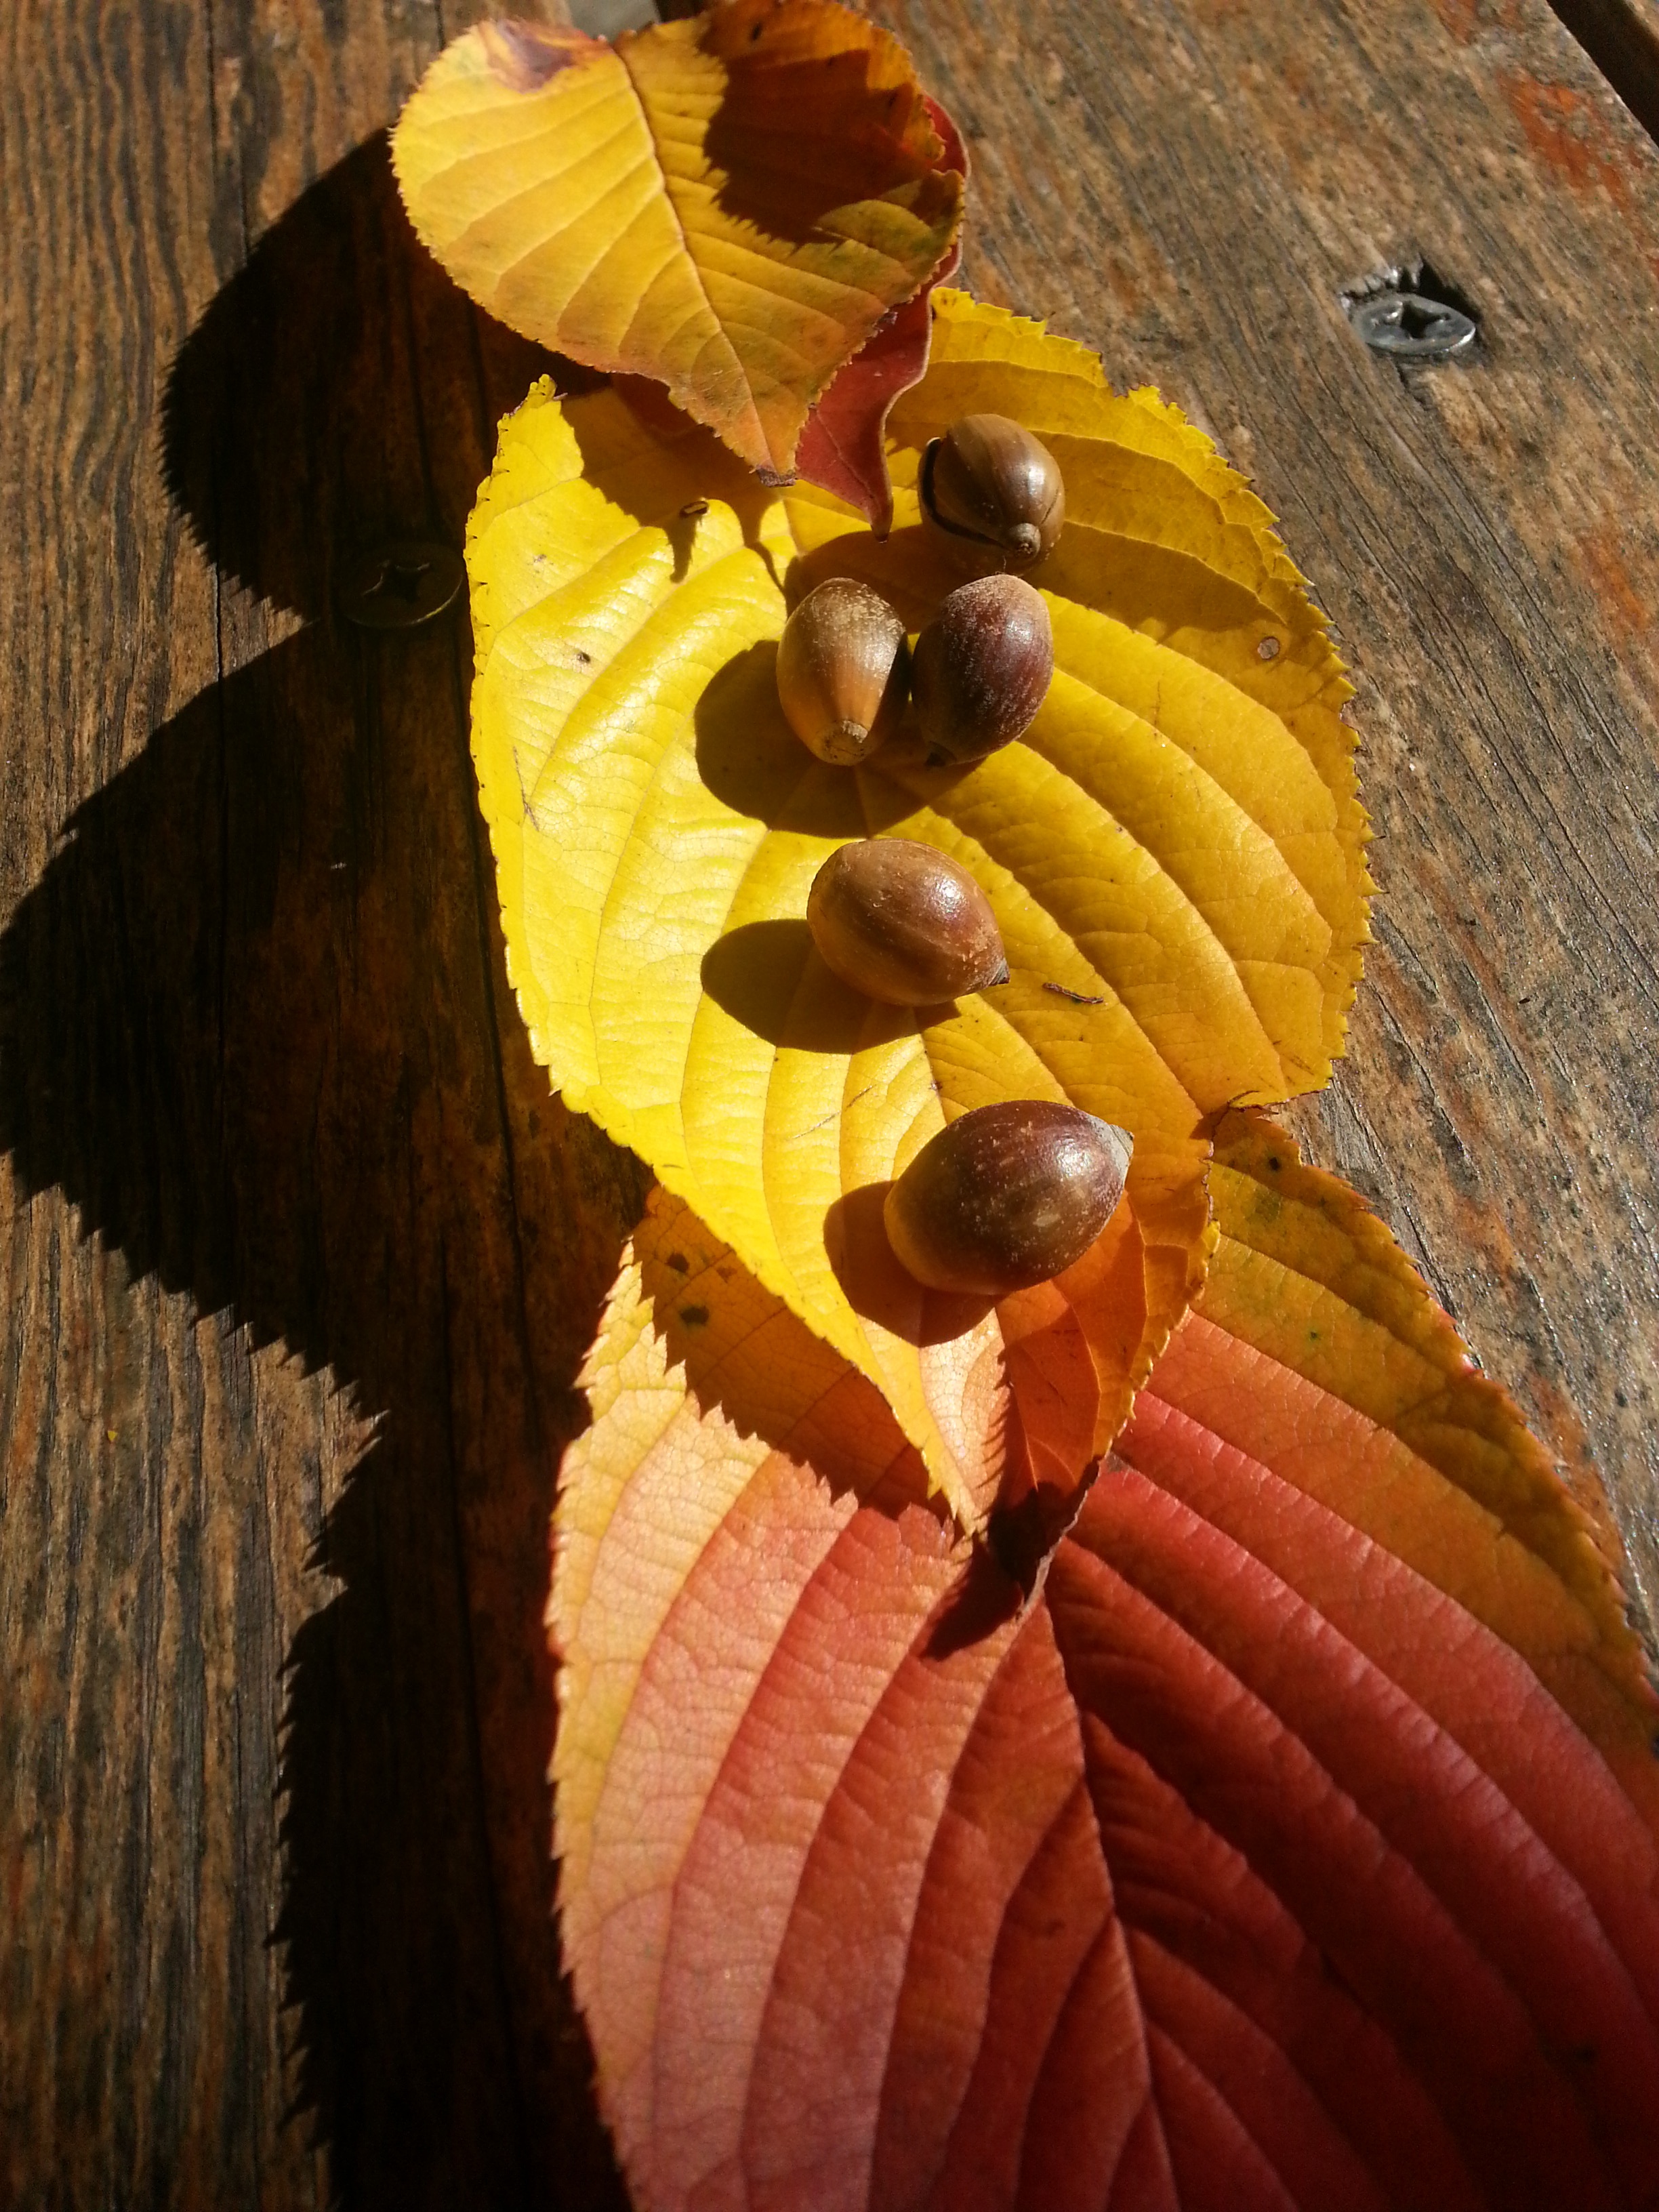
tree, plant, leaf, flower, petal, red, color, autumn, yellow, flora, season, acorn, close up, temple, carving, autumn leaves, macro photography